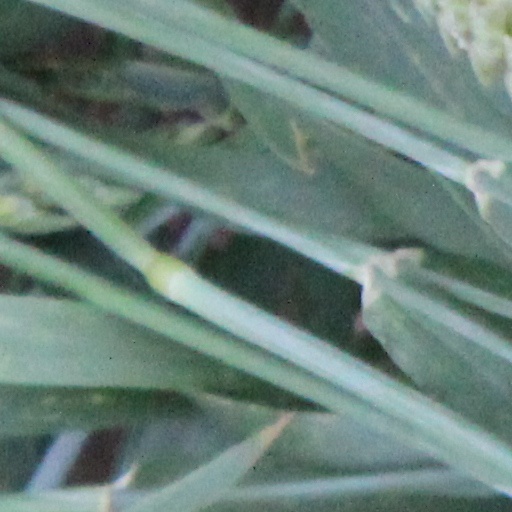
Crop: wheat